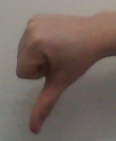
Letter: waw